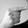
ASL letter: G